Hull Paragon Interchange

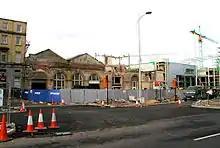
Station front during redevelopment, after demolition of 'Paragon House' (2006)

The main station was enlarged to a design by NER architect William Bell. The extension included a new five span steel platform roof, with a two span roof over the concourse, built by the Cleveland Bridge & Engineering Co., with the offices resited to the east end of the station, facing the station concourse, together with the adjacent Hotel. Half of the new office spaces was taken up by a tiled booking office, with wooden booking windows, and architectural detailing in faience. The booking office's main entrance faced Paragon Square (Ferensway) accessed under a large iron made "porte-cochère". The enlarged station opened 12 December 1904. An additional range of buildings was built to the south-east of the station, to provide stock rooms for the hotel.